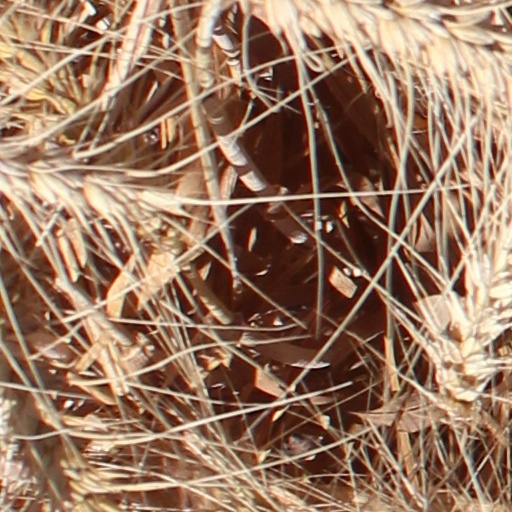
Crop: wheat